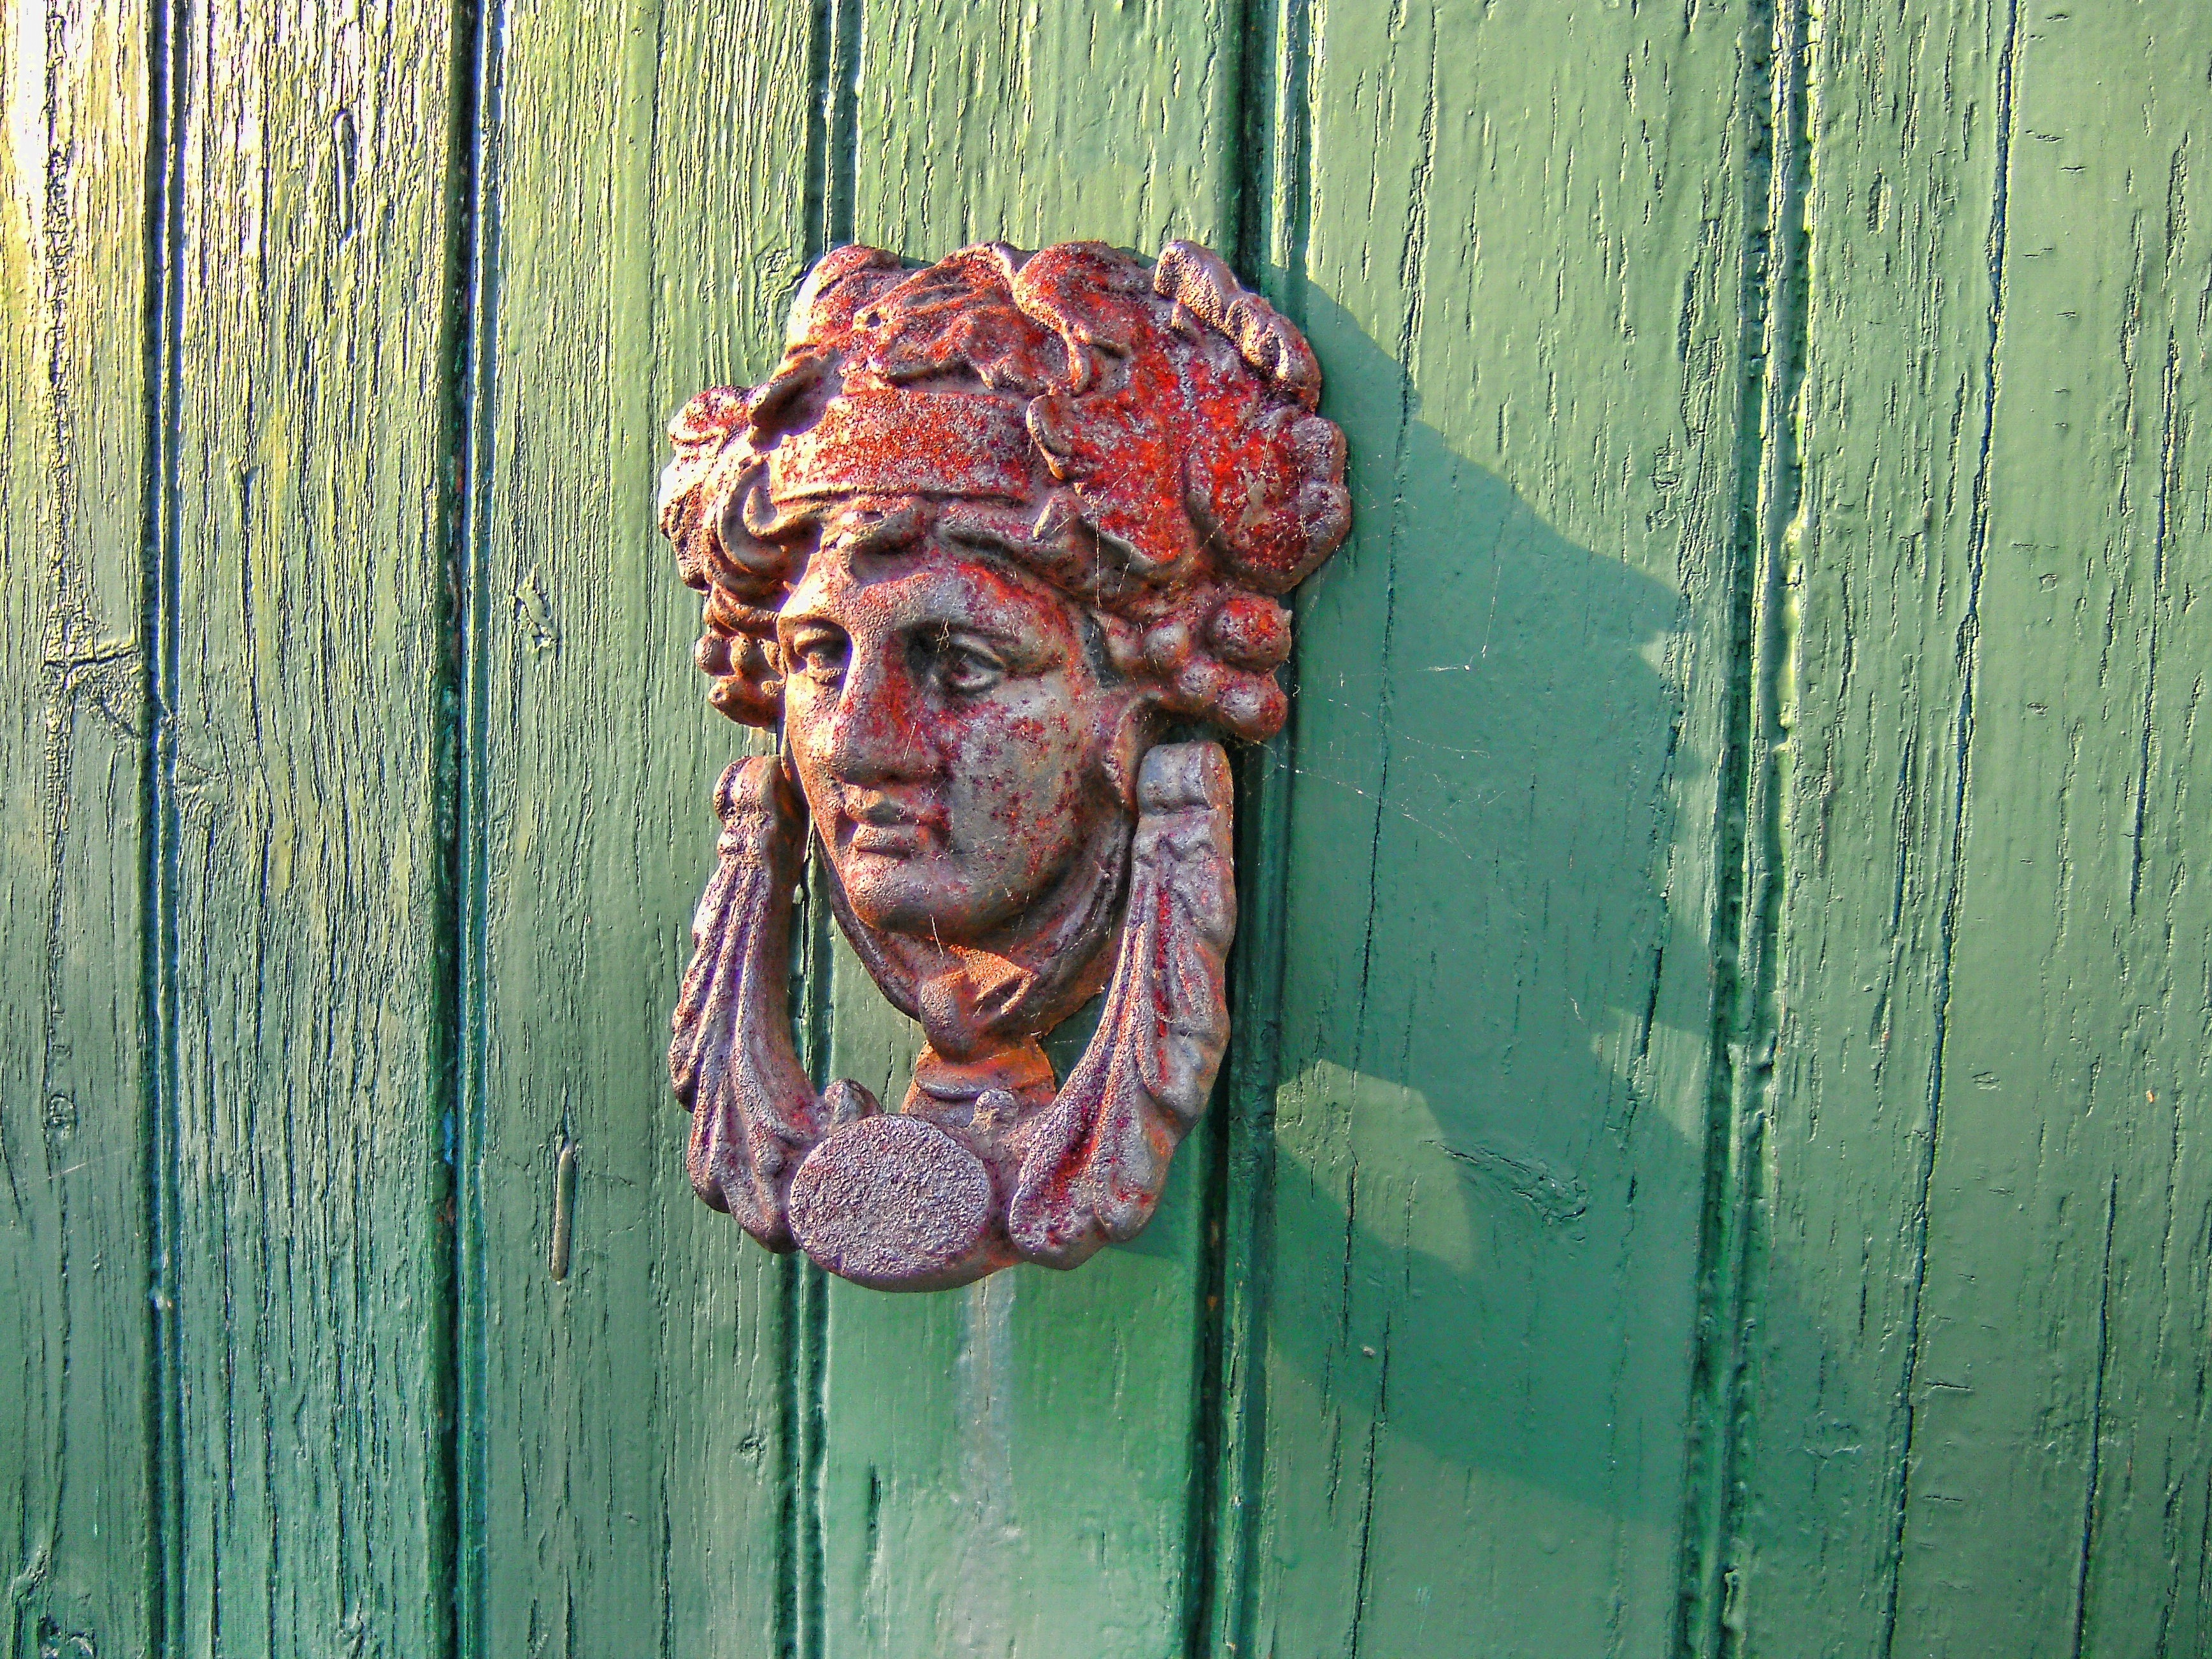
wood, statue, portrait, green, red, color, door, sculpture, art, temple, head, carving, head has ocd